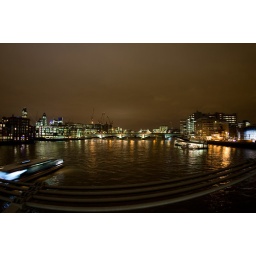
In the freezing cold wind, views of, and from the Millennium bridge over the river Thames.